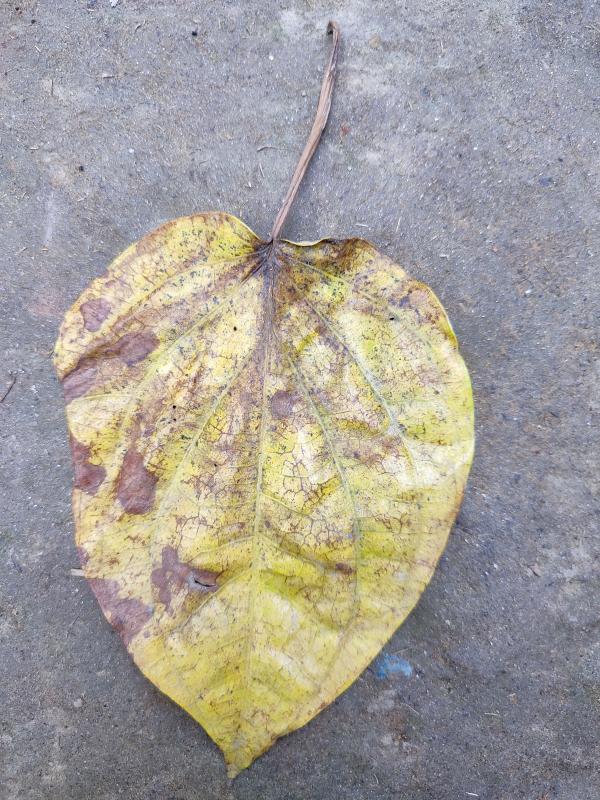
Label: Dried_Leaf